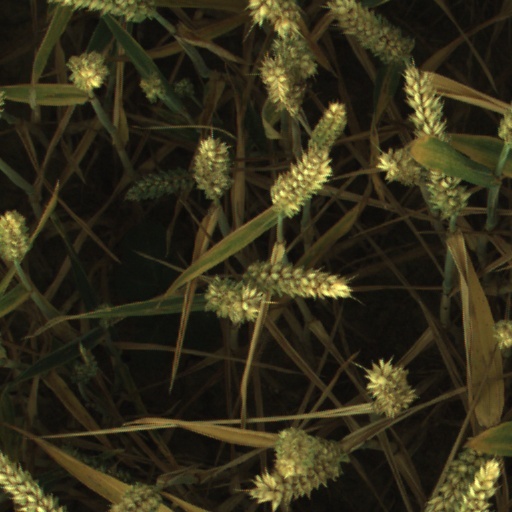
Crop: wheat